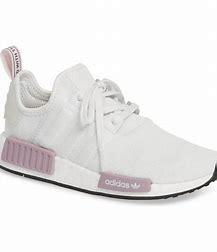
Brand: adidas
Model: NMD_R1 Athletic